Liberation of Strasbourg

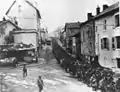
Column of German POWs captured at Strasbourg marching through Épinal, 7 December 1944

The city was taken by complete surprise, with trams, packed with passengers, circulating normally. Gauleiter Robert Heinrich Wagner had just enough time to flee across the Rhine and 15,000 German civilians were arrested, although the proximity to the border allowed many others to escape. The chief of staff of General Franz Vaterrodt, the commander of Strasbourg, was captured during his daily morning walk by a platoon of five Shermans. The "Kommandantur" and part of General Vaterrodt's staff were captured at the Palais du Rhin. The general managed to entrench himself with 600 men in Fort Ney in the , north of Strasbourg.The French quickly reached the Kehl Bridge, but were unable to cross it due to heavy enemy fire. The hope of a bridgehead in Germany faded despite fierce fighting, during which FFI guide Fleig was killed.